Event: Nepal Earthquake
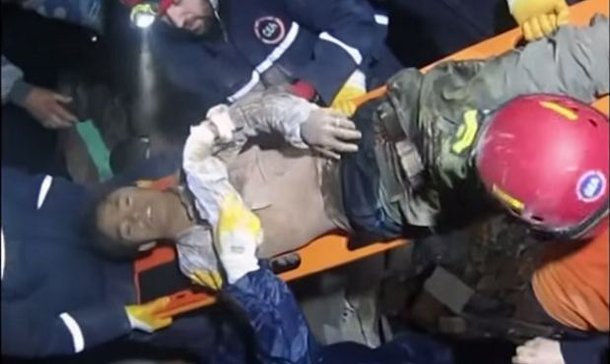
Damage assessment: no_damage